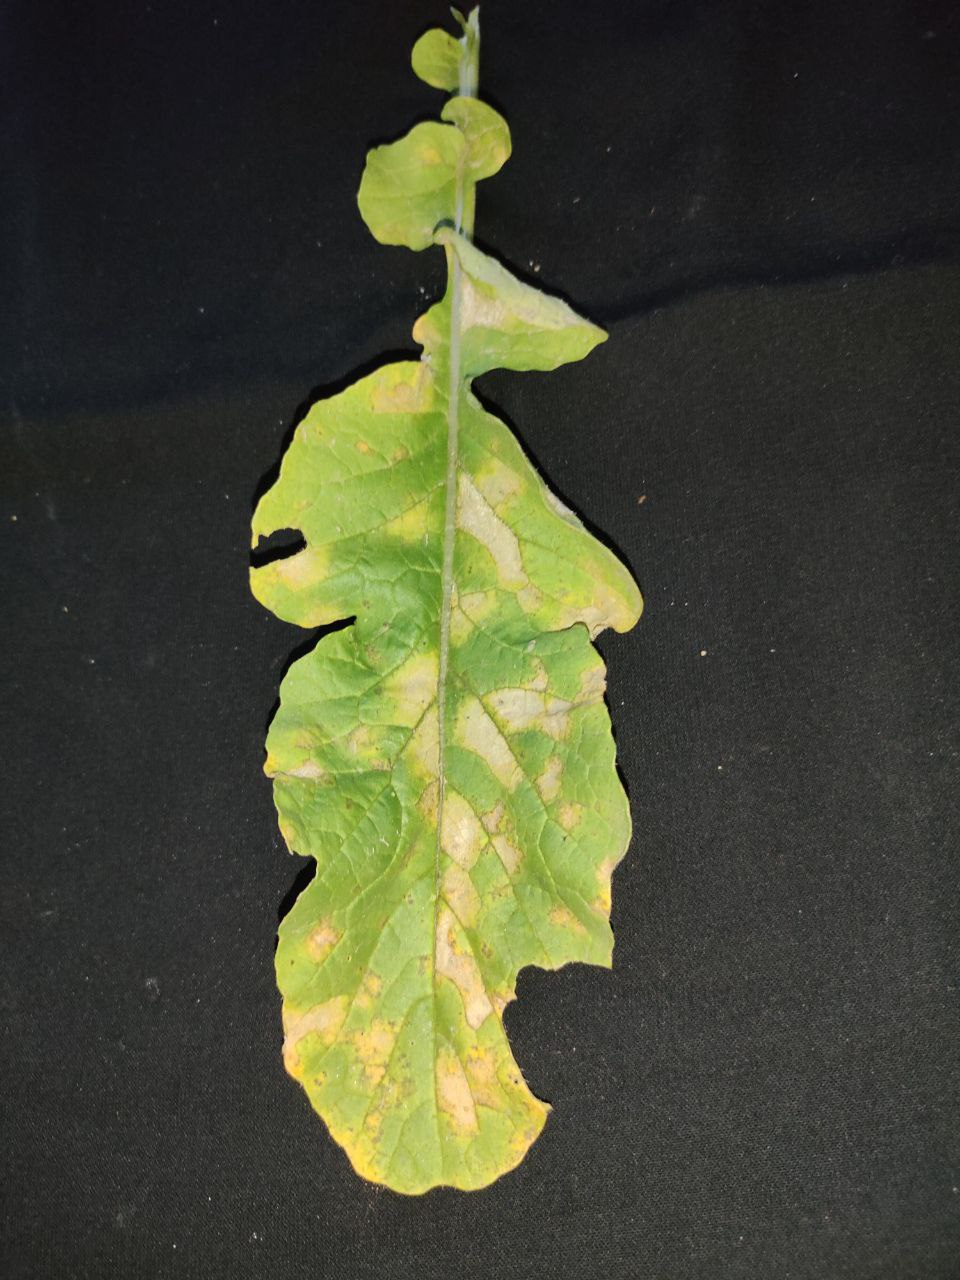
Label: Mosaic virus